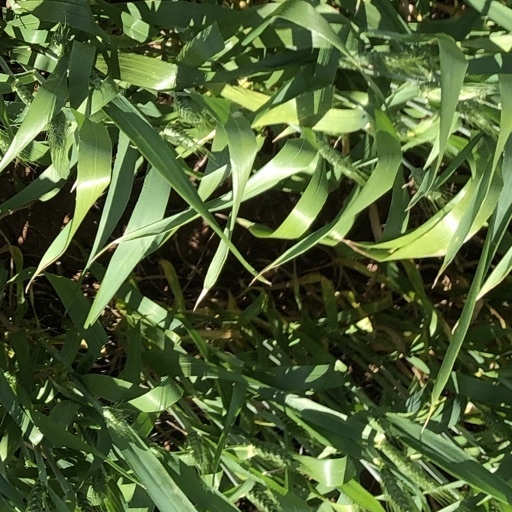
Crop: wheat